American Anti-Vivisection Society

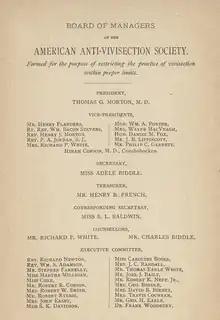
American Anti-Vivisection Society Board of Managers in 1884

The American Anti-Vivisection Society was founded by Caroline Earle White in 1883 in Philadelphia. The group was inspired by Britain's recently passed Cruelty to Animals Act 1876. Caroline White corresponded with Frances Power Cobbe, the woman who led the Victoria Street Society and had the Cruelty of Animals Act passed. The Society advocated complete abolition of vivisection in scientific testing. The first two members – Caroline Earle White and Mary Frances Lovell – worked with their husbands in the Pennsylvania Society to Prevent Cruelty to Animals (PSPCA), yet felt that their capabilities extended beyond what the PSPCA had to offer and, in 1869, founded the Women's Branch of the PSPCA (today known as the Women's Humane Society). The AAVS launched leaflet campaigns, held marches and recruited legislative advocates.